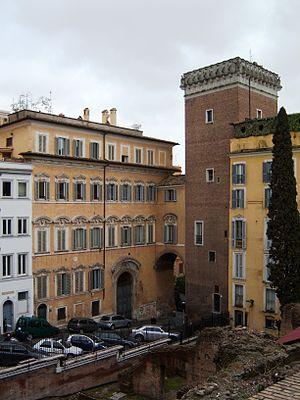
Le Palazzo Del Grillo, également connu comme Palazzo Del Grillo Robilant, est un palais situé sur la Piazza del Grillo dans le rione Monti de Rome.